The Amazing Race 4

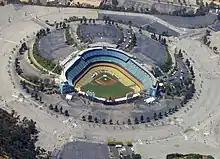
The starting line was on the grounds of Dodger Stadium in Los Angeles, California.

The fourth season of "The Amazing Race" spanned across four continents and nine countries, two of which were new to the series: the Netherlands and South Korea. Filming for the show began on January 18, 2003, and finished on February 14.